Skol

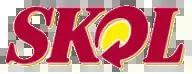
Previous logo

Skol is an international lager brand produced by different companies in different parts of the world.